Paofu

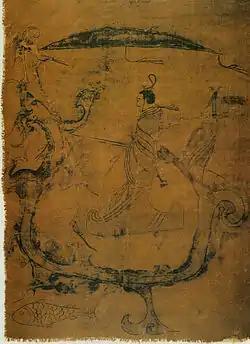
Eastern Zhou silk painting featuring a man wearing and a with a dragon.

In the Zhou dynasty, was one of the basic clothing worn by the Han Chinese people, along with the Chinese trousers, called . The style of which was widely worn in this period is the , which was a long robe with an overlapping front closing on the right side, a style called . The was made with 2-length of fabric which started from the back hem and continued down to the front hem without discontinuity over the shoulders; they were then sewed at the central region of the back and under the arms which often allowed for side vents on the lower side seams to be formed. To form the sleeves, 2 additional pieces of fabrics were sewed together at the shoulder regions of the garment. It was left open in the front, and it could be closed at the waist with a tie or with a belt. Other pieces of fabric could be added to make the width at the sides bigger or to create the overlapping front of the robe.